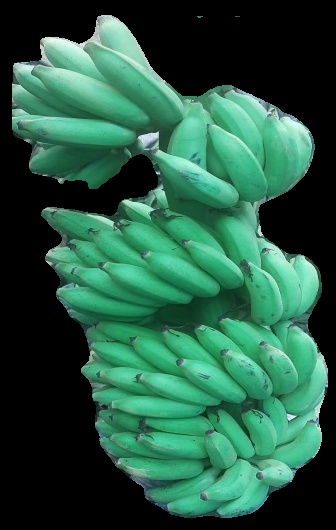
Variety: elakki-bale
Grade: grade1